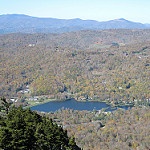
Label: mountain